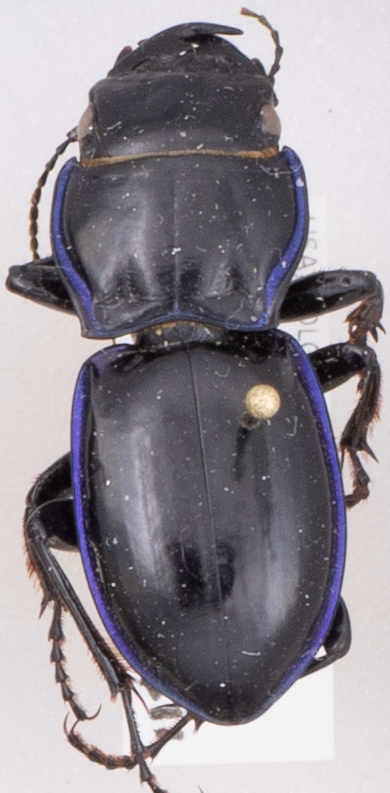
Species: Pasimachus elongatus
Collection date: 2015-06-11
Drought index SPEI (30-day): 1.058
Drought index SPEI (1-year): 1.69
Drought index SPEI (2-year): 1.45